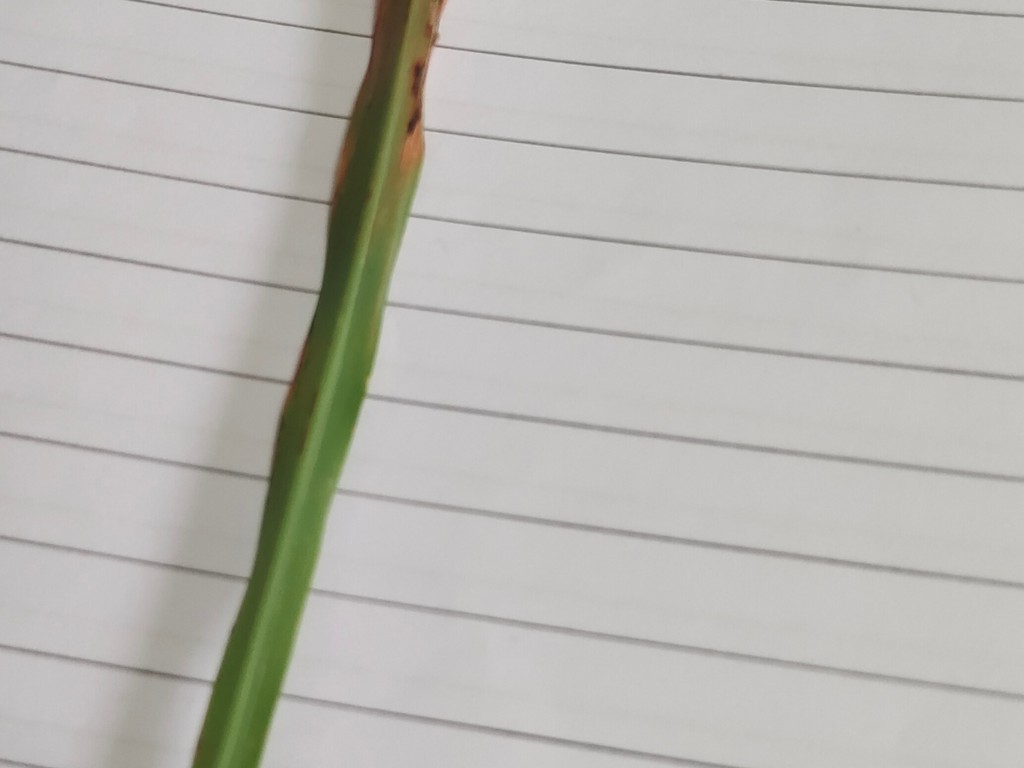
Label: Unhealthy